Tentsmuir National Nature Reserve

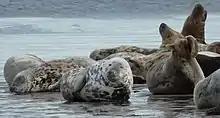
Grey seals hauled-out near Tentsmuir Point

The sea off the reserve hosts a nationally important colony of common seals, and Tentsmuir Point provides a haul-out site for grey seals. It is one of the few places where both species can be seen together. Bottlenose dolphins are also often seen from the shore at Tentsmuir, and there are less frequent sightings of minke whales and harbour porpoises. Otters have been seen at the Morton Lochs section of the NNR, with the existence of young otters suggesting successful breeding in the area.